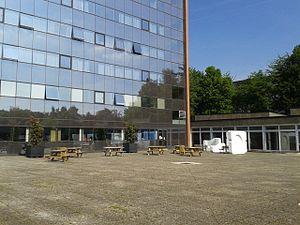
Cour de l'École Centrale de Lille
L’École centrale de Lille est l'une des cinq plus anciennes écoles d'ingénieurs de France dont les anciens élèves sont cofondateurs de la fédération des associations et sociétés françaises d'ingénieurs diplômés, parmi les 205 écoles d'ingénieurs françaises accréditées au 1ᵉʳ septembre 2019 à délivrer un diplôme d'ingénieur.
L’Institut industriel du Nord de France est un établissement supérieur français de recherche et de formation d'ingénieurs. Il succède à l'École des arts industriels et des mines de Lille en 1872. Il est couramment appelé Institut industriel du Nord ou IDN. Son cursus est devenu le programme de formation d'ingénieurs polyvalents de l'École centrale de Lille en 1991.